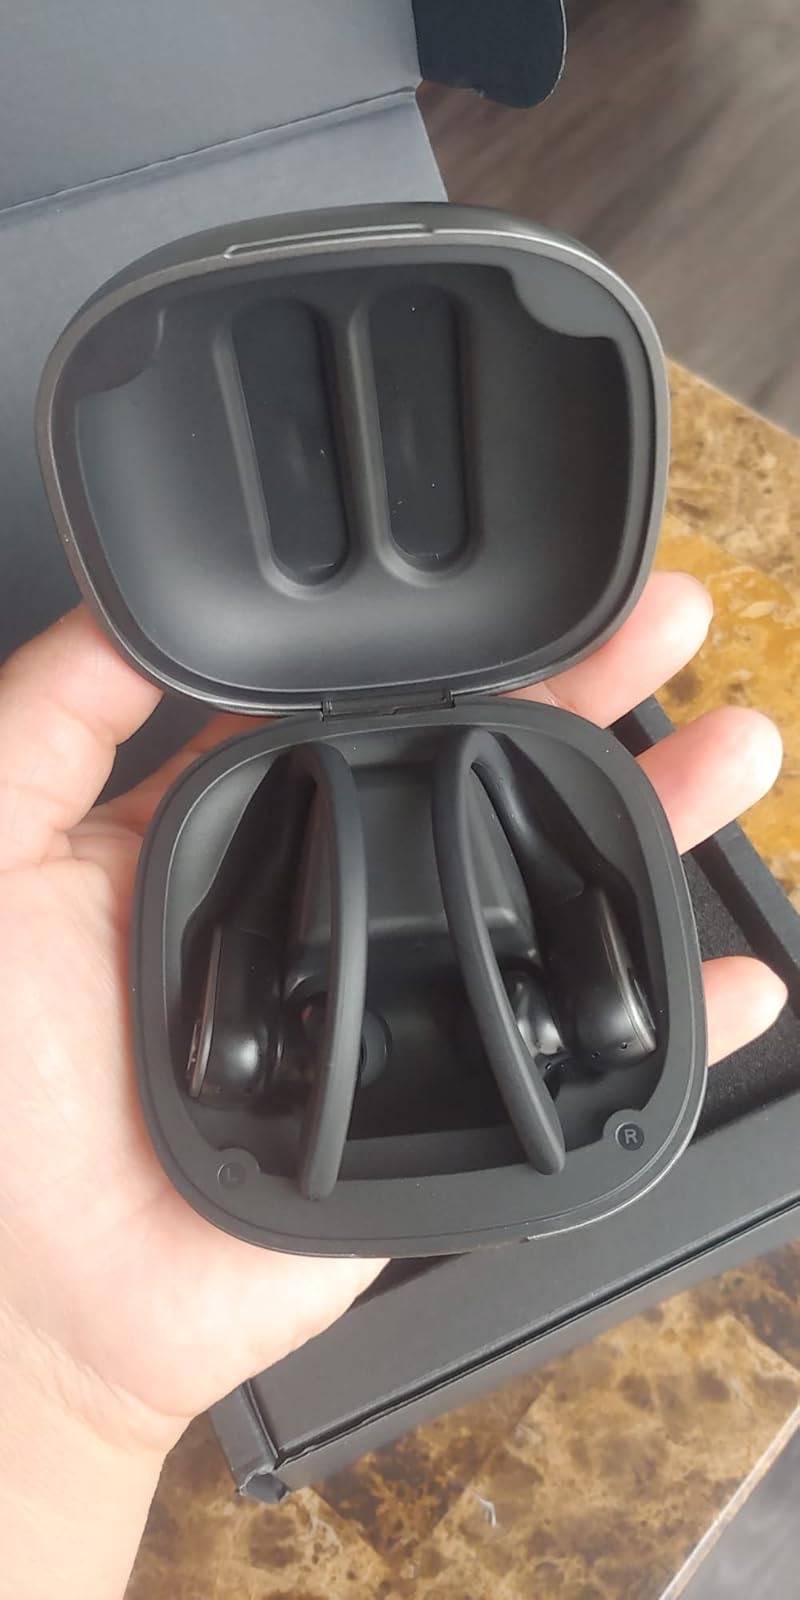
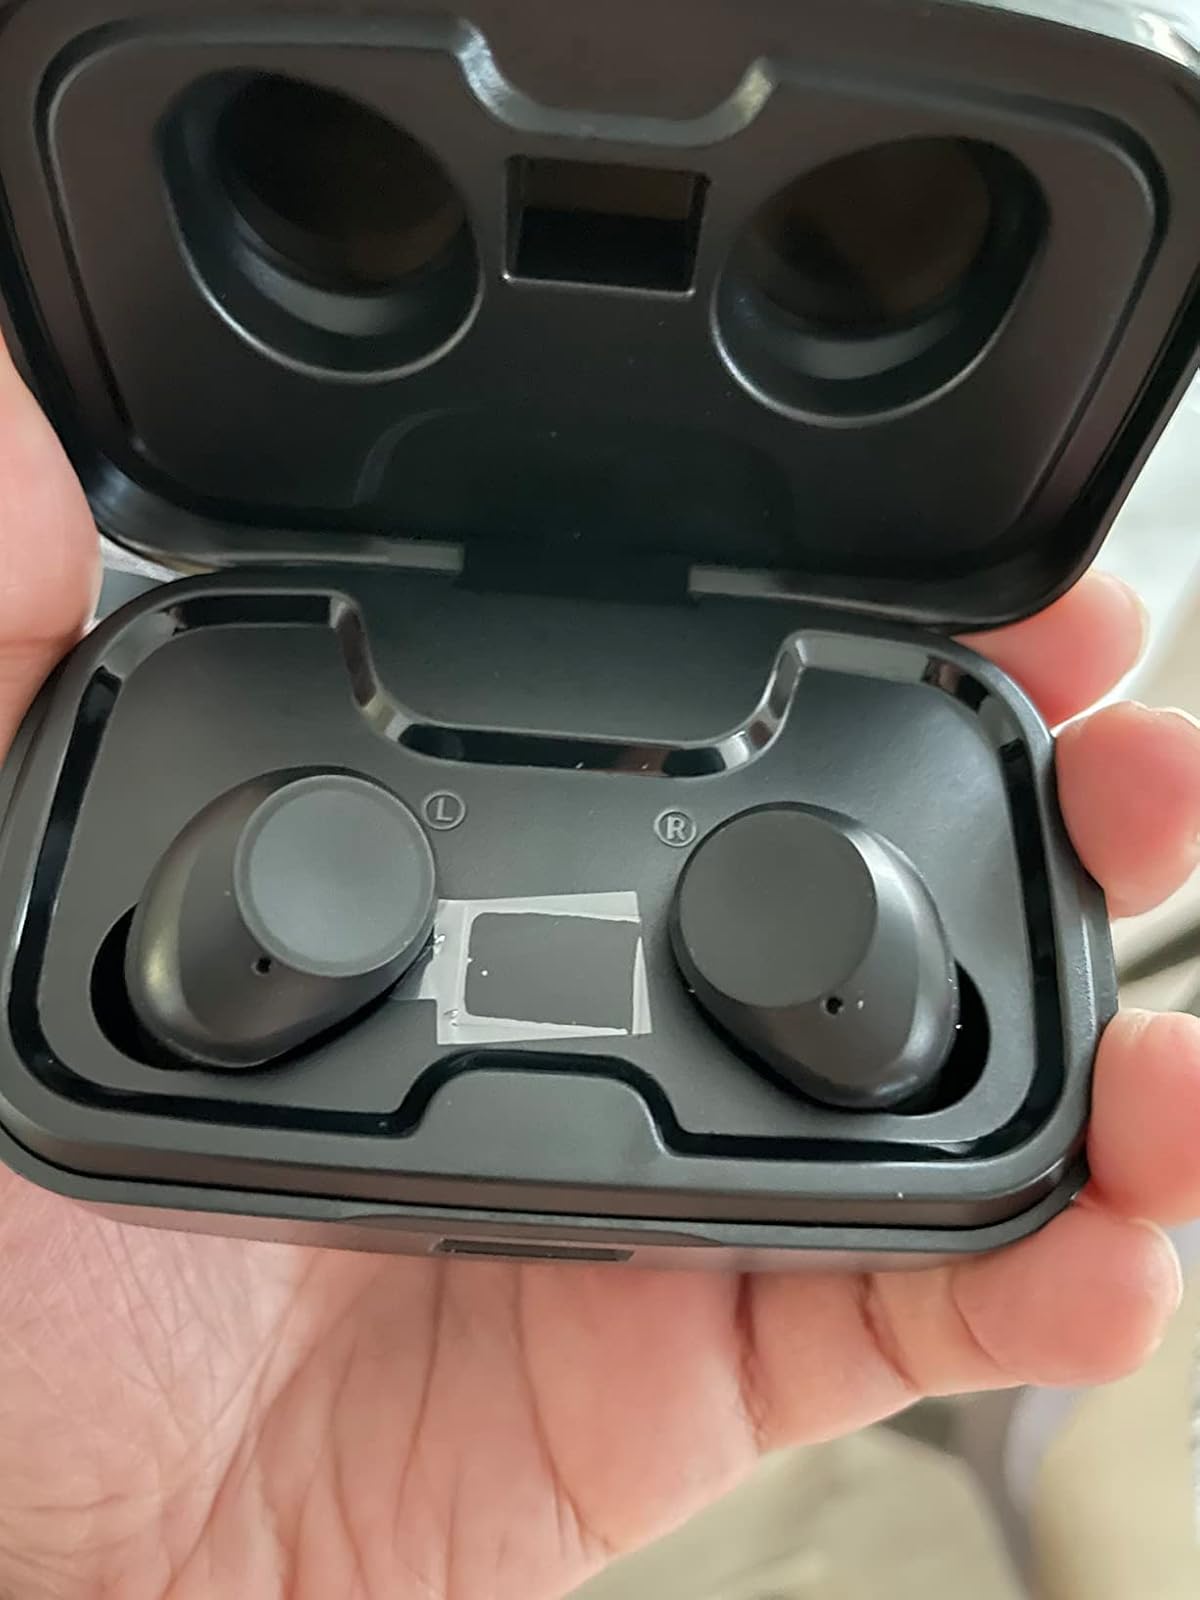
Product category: earbuds
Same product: no